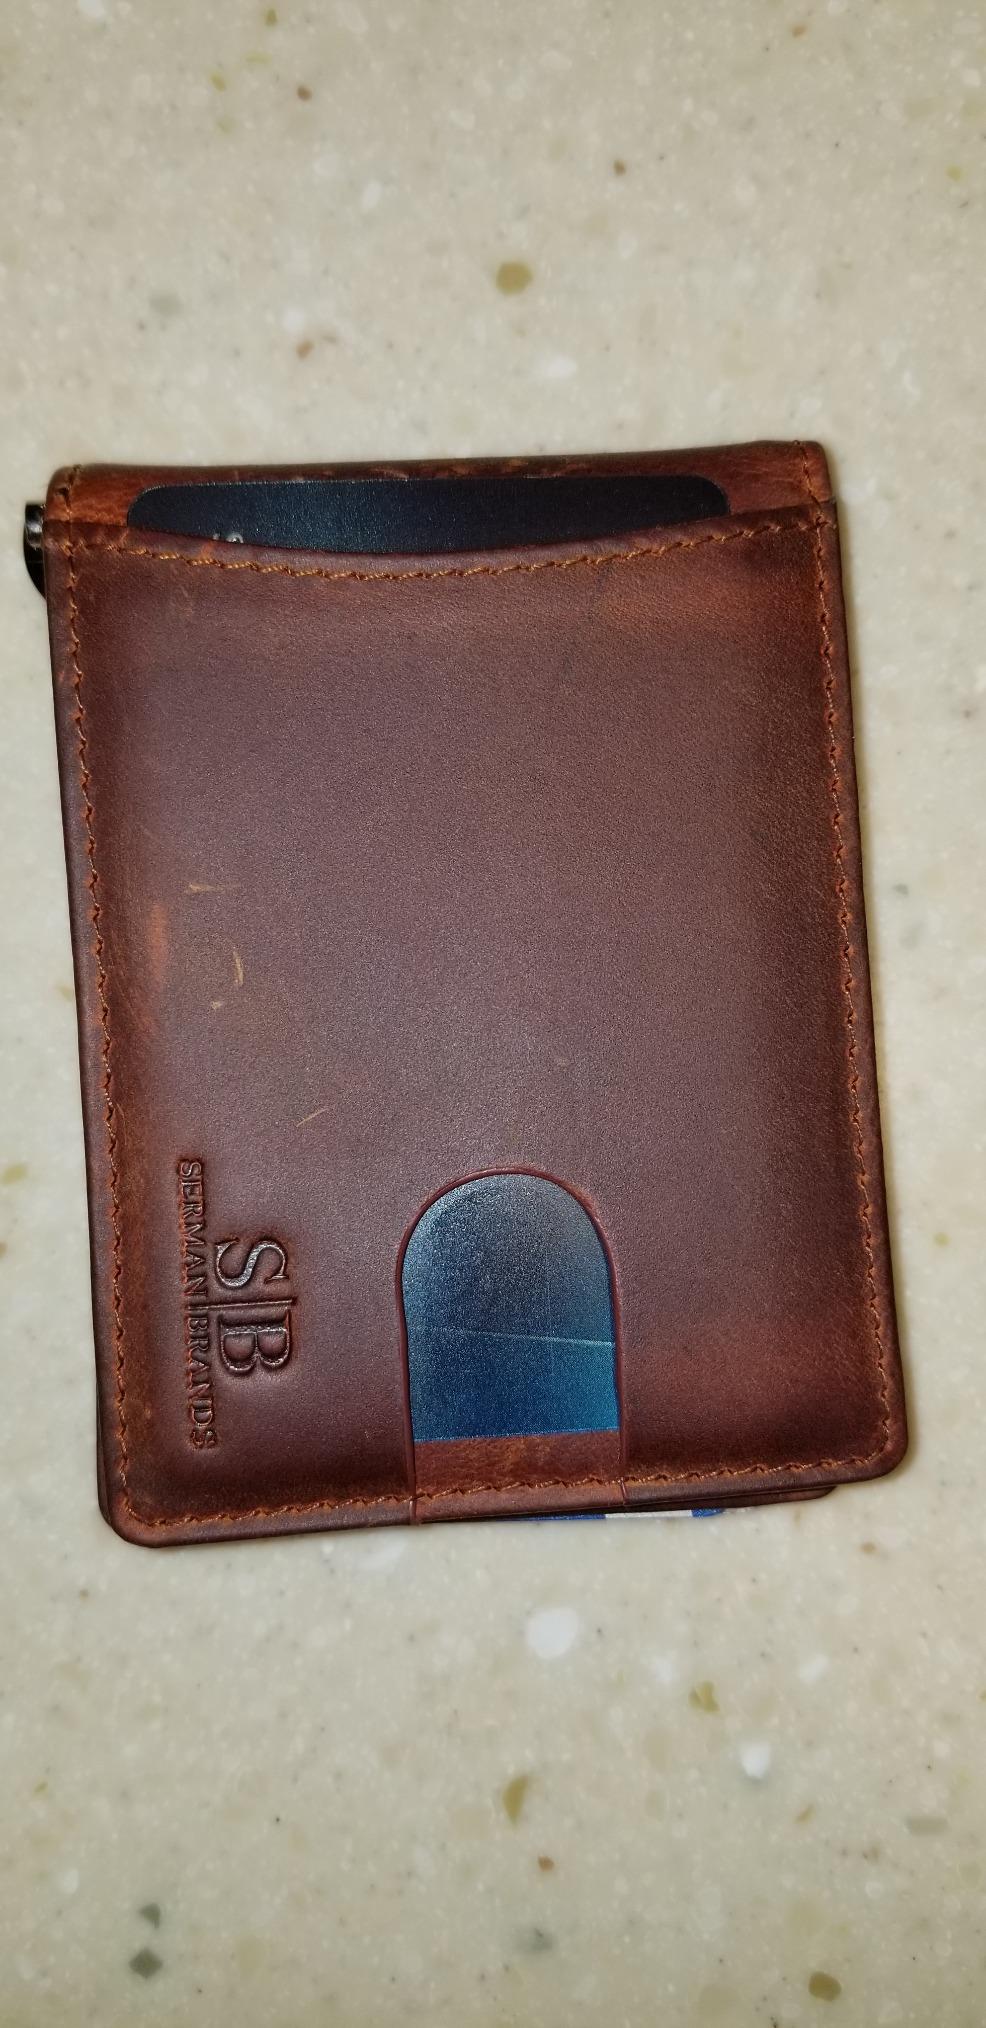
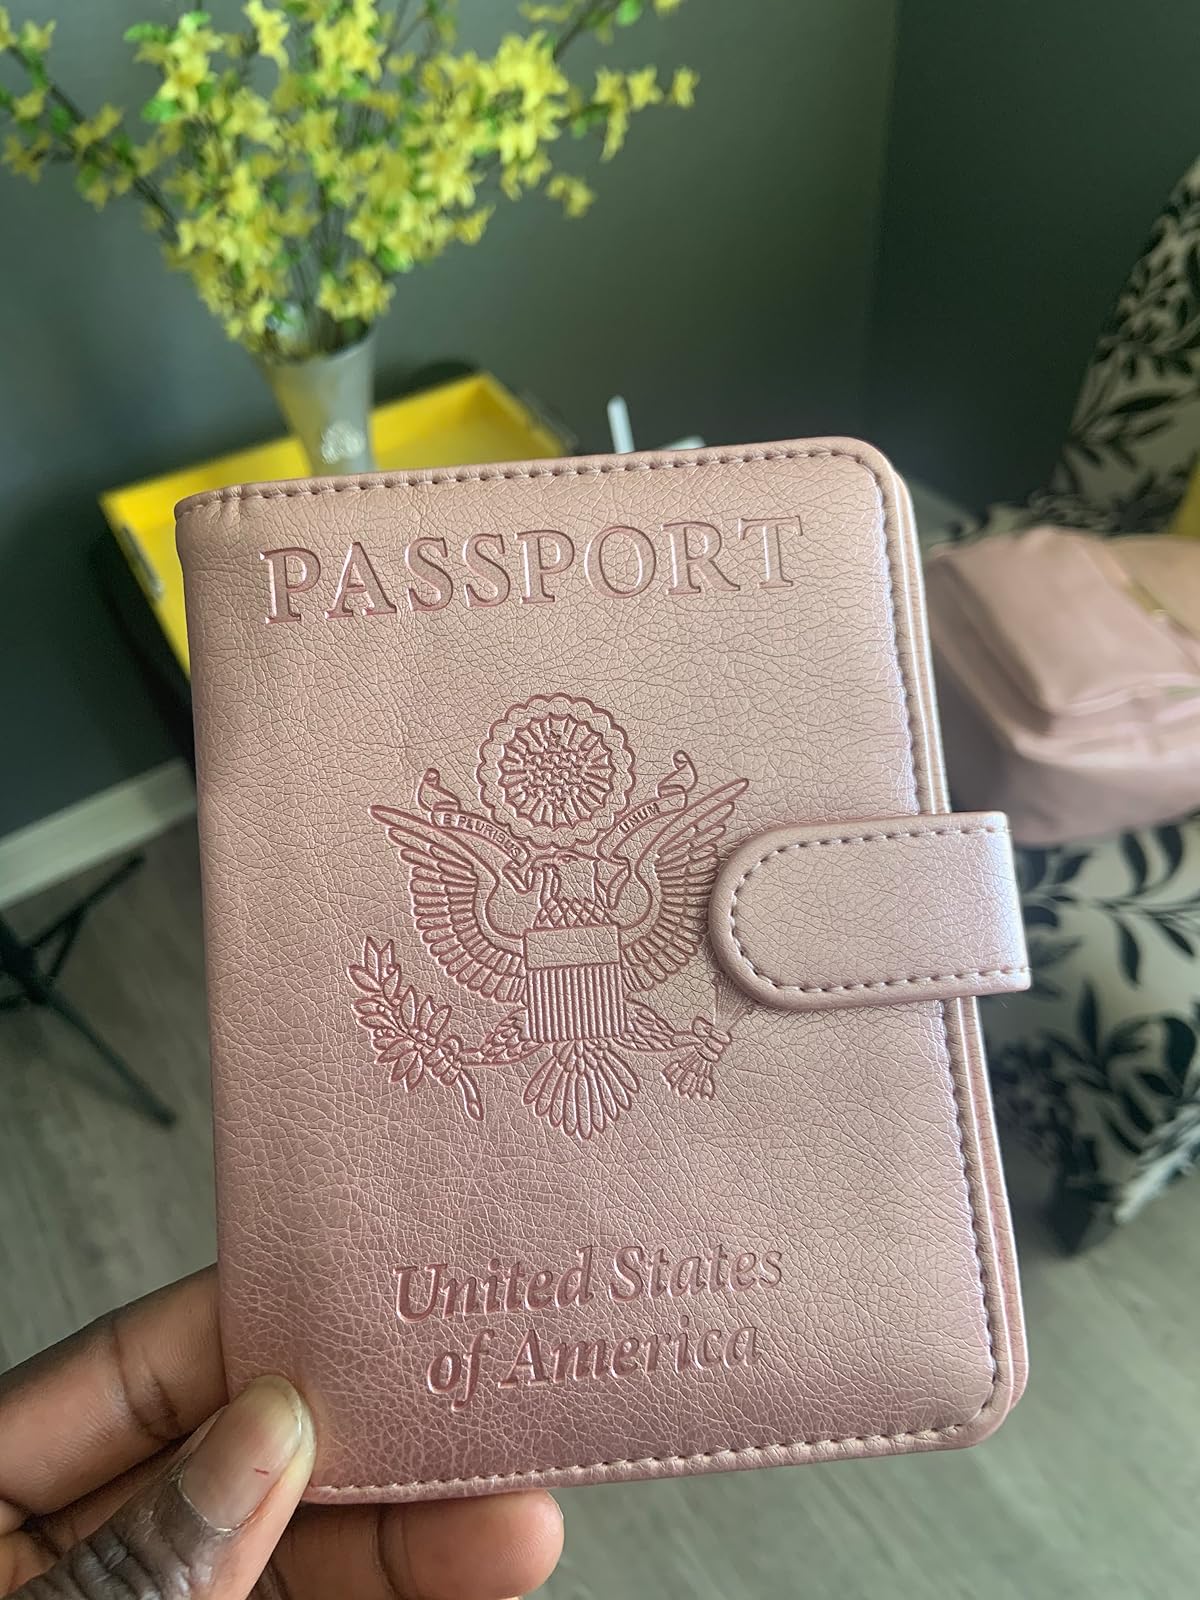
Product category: accessories_wallet
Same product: no